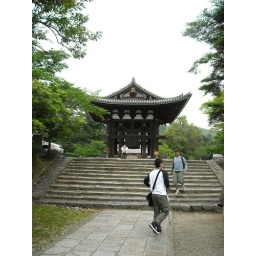
The largest wooden building in the world, housing a massive statue of Buddha.